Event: Nepal Earthquake
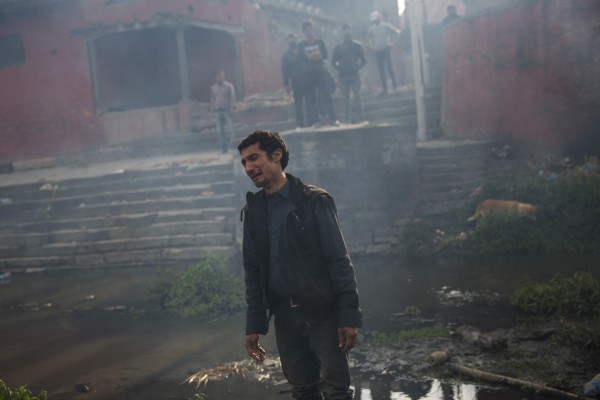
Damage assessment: damage